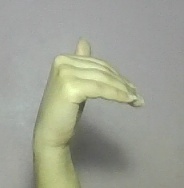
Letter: khaa